Gorizia

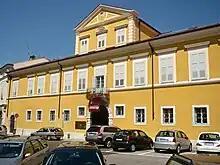
The Strassoldo Palace, residence of the Bourbon family in exile

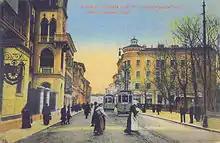
Gorizia at the beginning of the 20th century

In 1849, the County of Gorizia was included in the Austrian Littoral, along with Trieste and Istria. In 1861, the territory was reorganized as the Princely County of Gorizia and Gradisca and granted regional autonomy. At that time, Gorizia was a multi-ethnic town; Italian and Friulian, Slovene and German were all spoken in the town center, while in the suburbs Slovene and Friulian prevailed. Although some tensions between the Italian-Friulian and the Slovene population existed, the town continued to maintain a relatively tolerant climate in which both Slovene and Italian-Friulian cultures flourished.